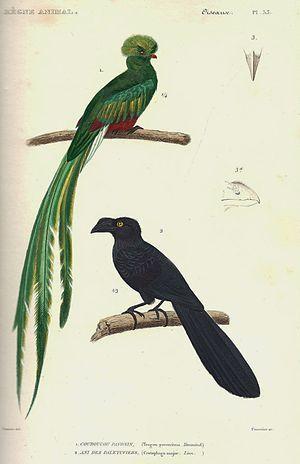
Planche N°53 dessinée par Edouard Traviés provenant du livre ""Le règne animal distribué d'après son organisation"" par Georges Cuvier (Tome 4), seconde édition de 1828, représentant